Oakland Cemetery (Atlanta)

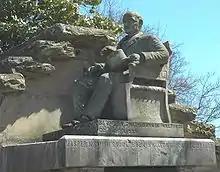
Statue of Jasper Newton Smith atop his mausoleum

The first thing many people notice when entering the gates of Oakland is the mausoleum of Jasper Newton Smith, on which sits a striking life-size statue of Smith himself. Smith was a businessman and real estate investor who rose to prominence in post-war Reconstruction Era Atlanta. Smith was well known for refusing to wear a necktie due to a bad experience as a child. Therefore, one story describing the creation of his statue notes that when the artist sculpted him wearing a cravat, Smith refused to pay until the offending item had been chiseled off. Another story notes that Smith once travelled to the cemetery to personally remove a vine that had wrapped around the neck of the statue.